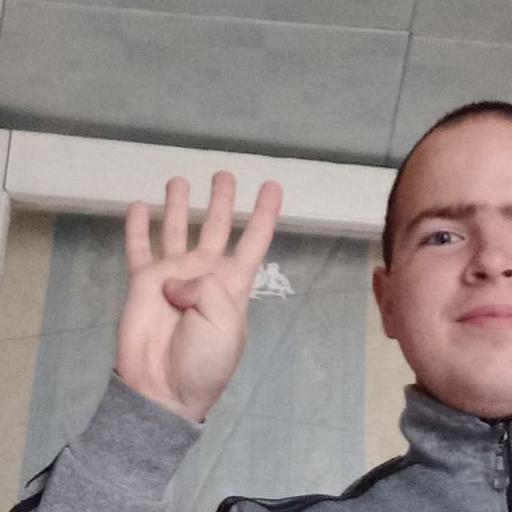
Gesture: four